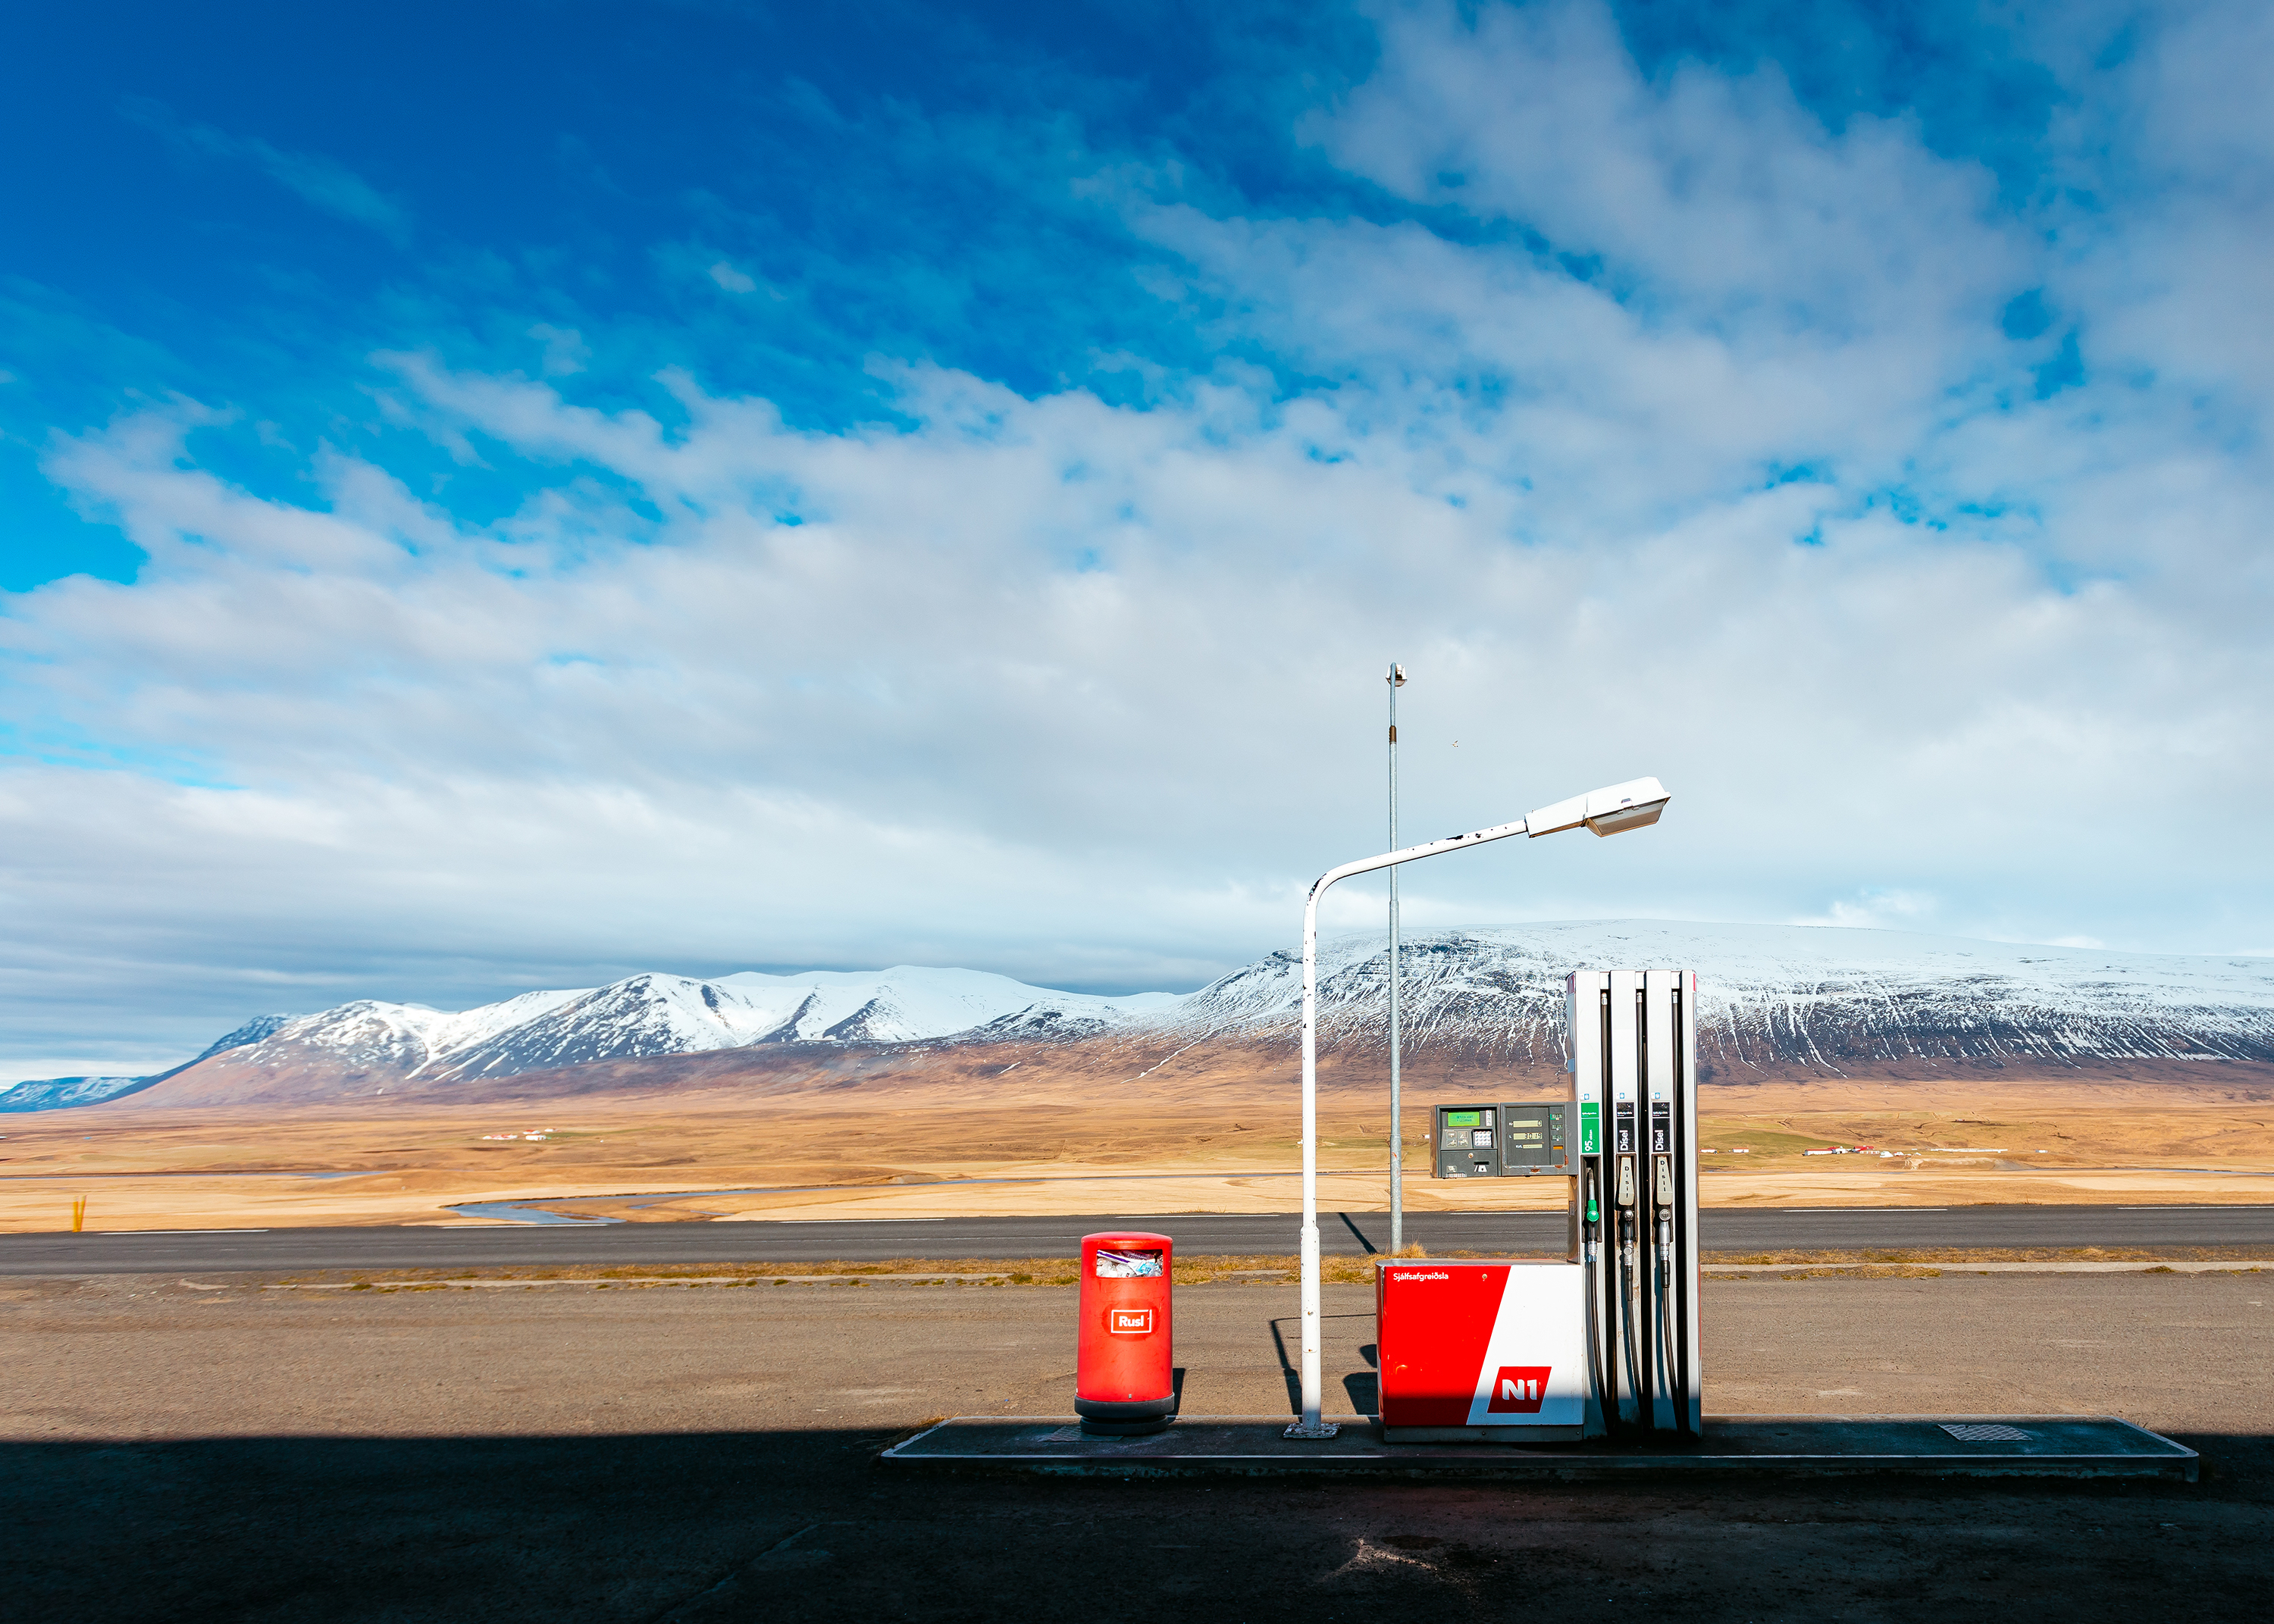
beach, sea, coast, ocean, horizon, cloud, sky, wind, vehicle, meteorological phenomenon, atmosphere of earth